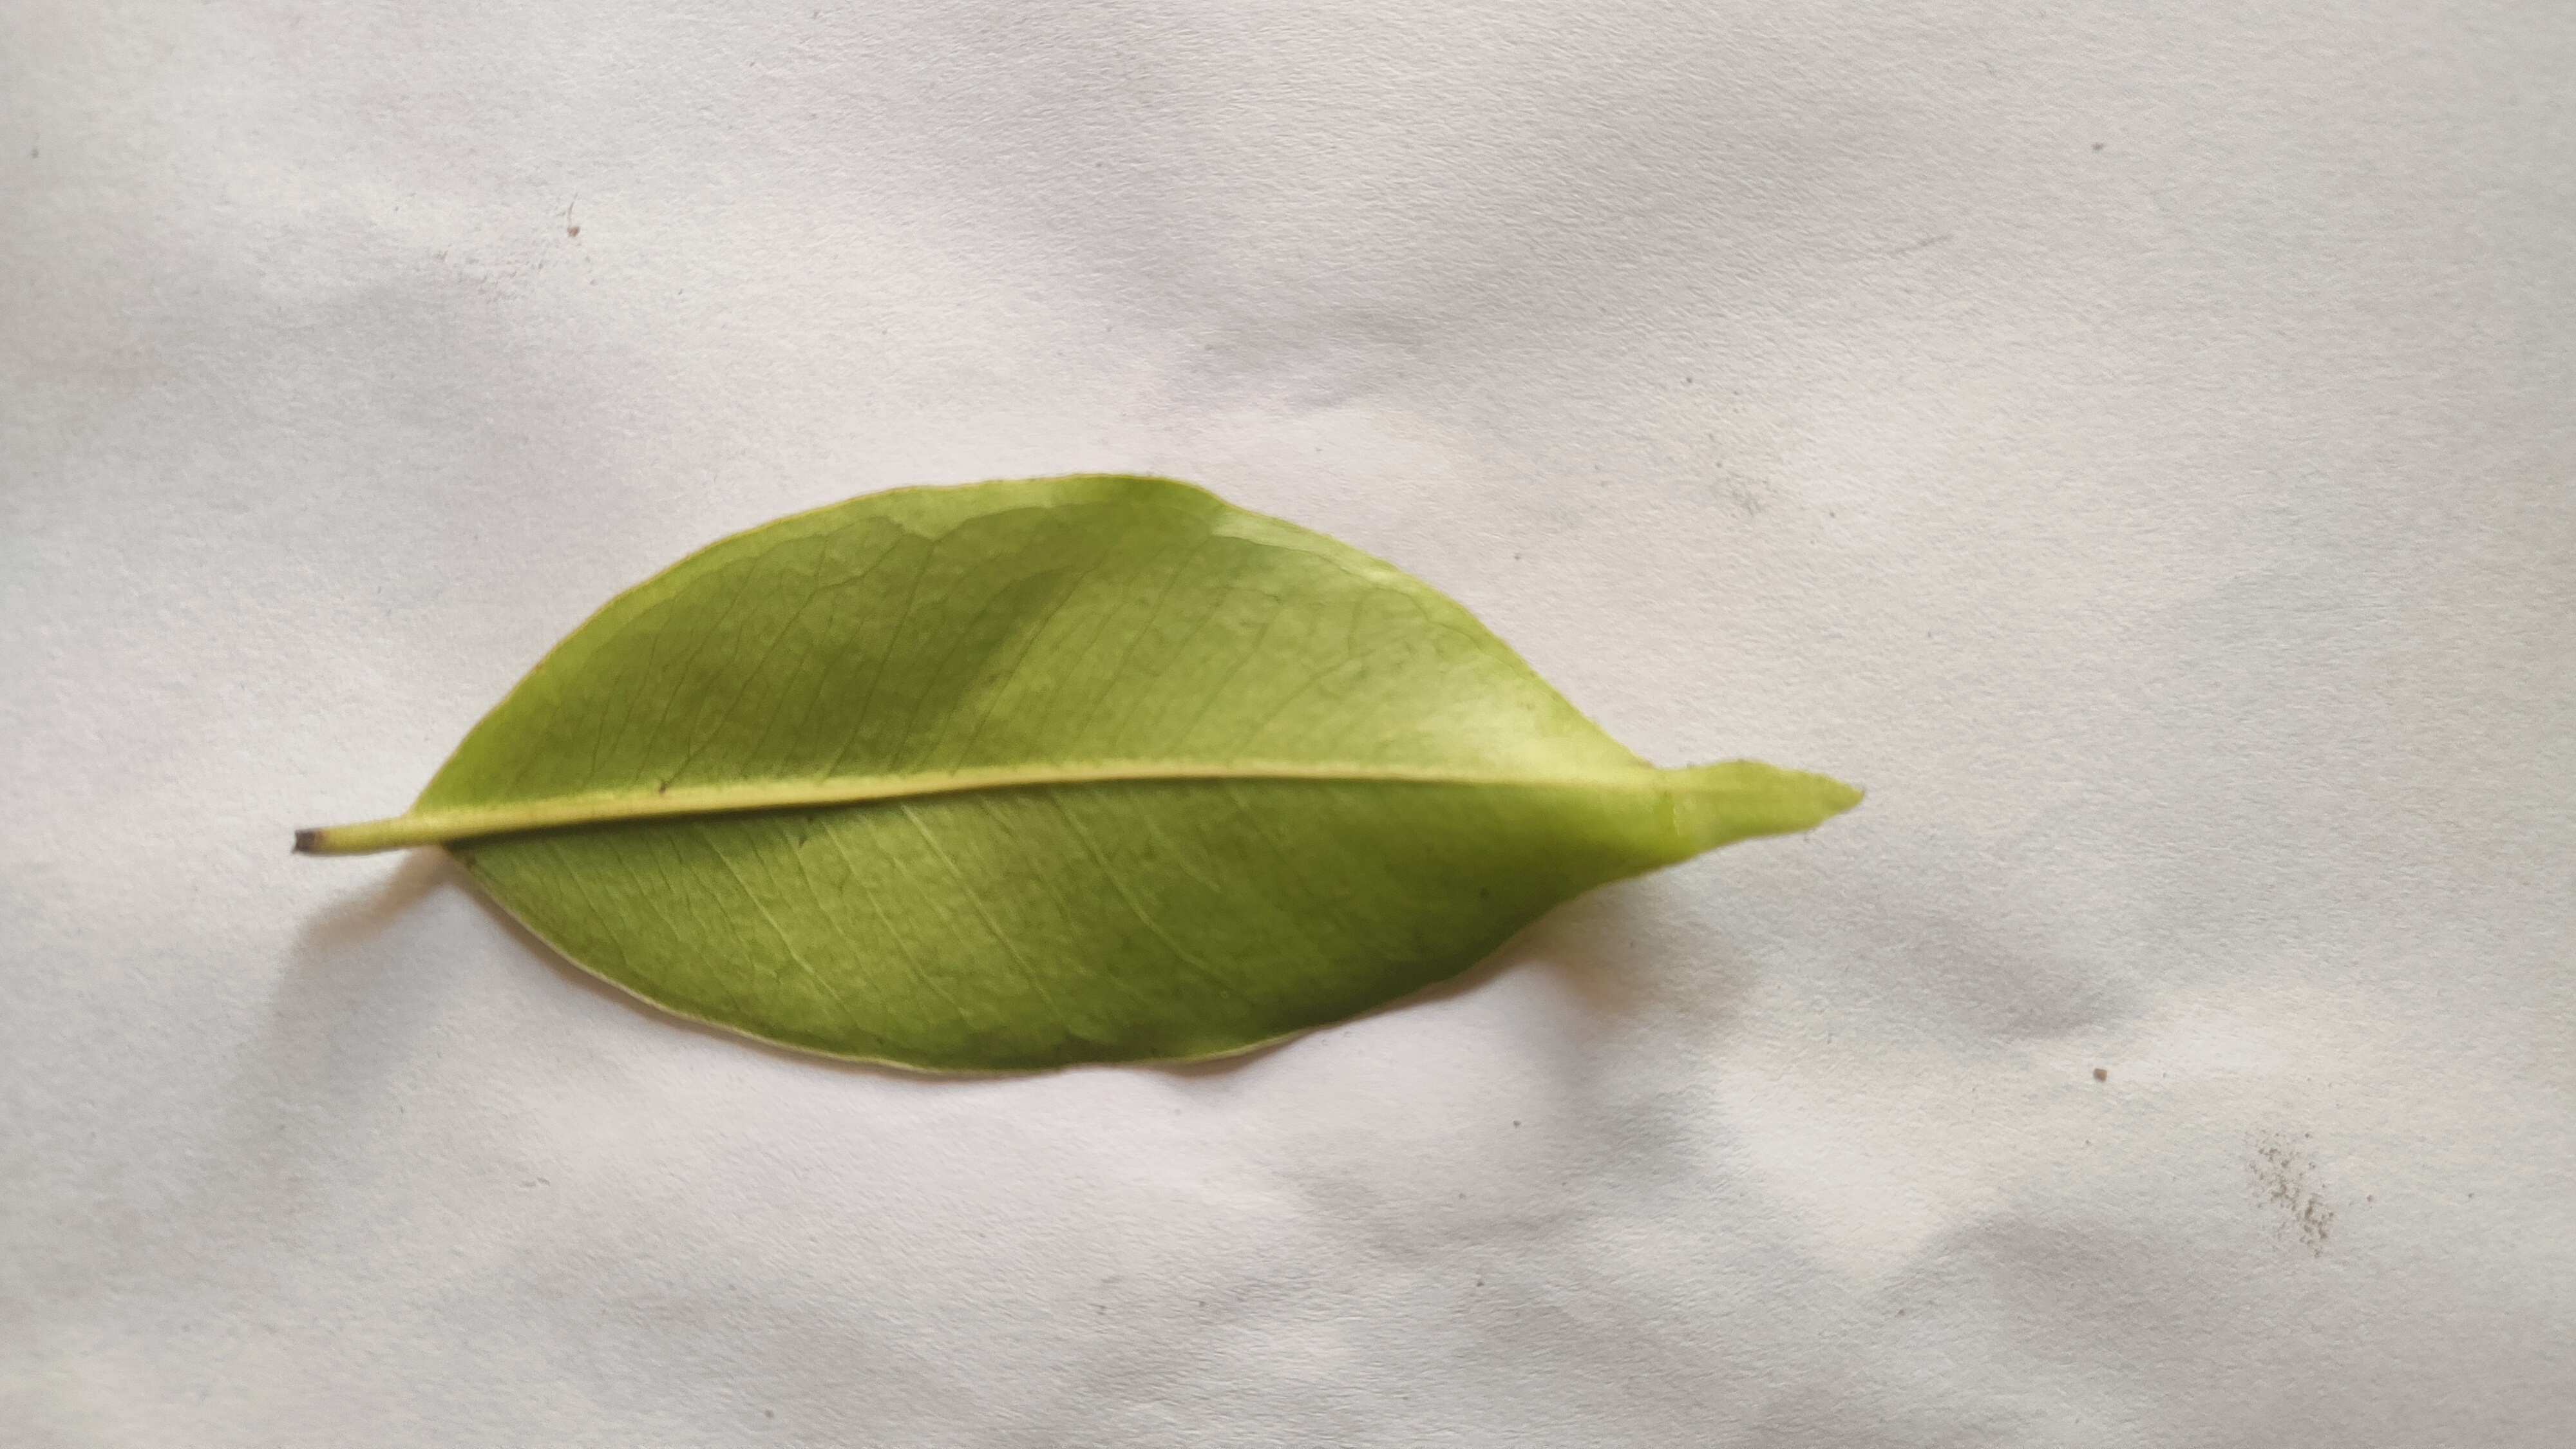
Leaf variety: Black plum